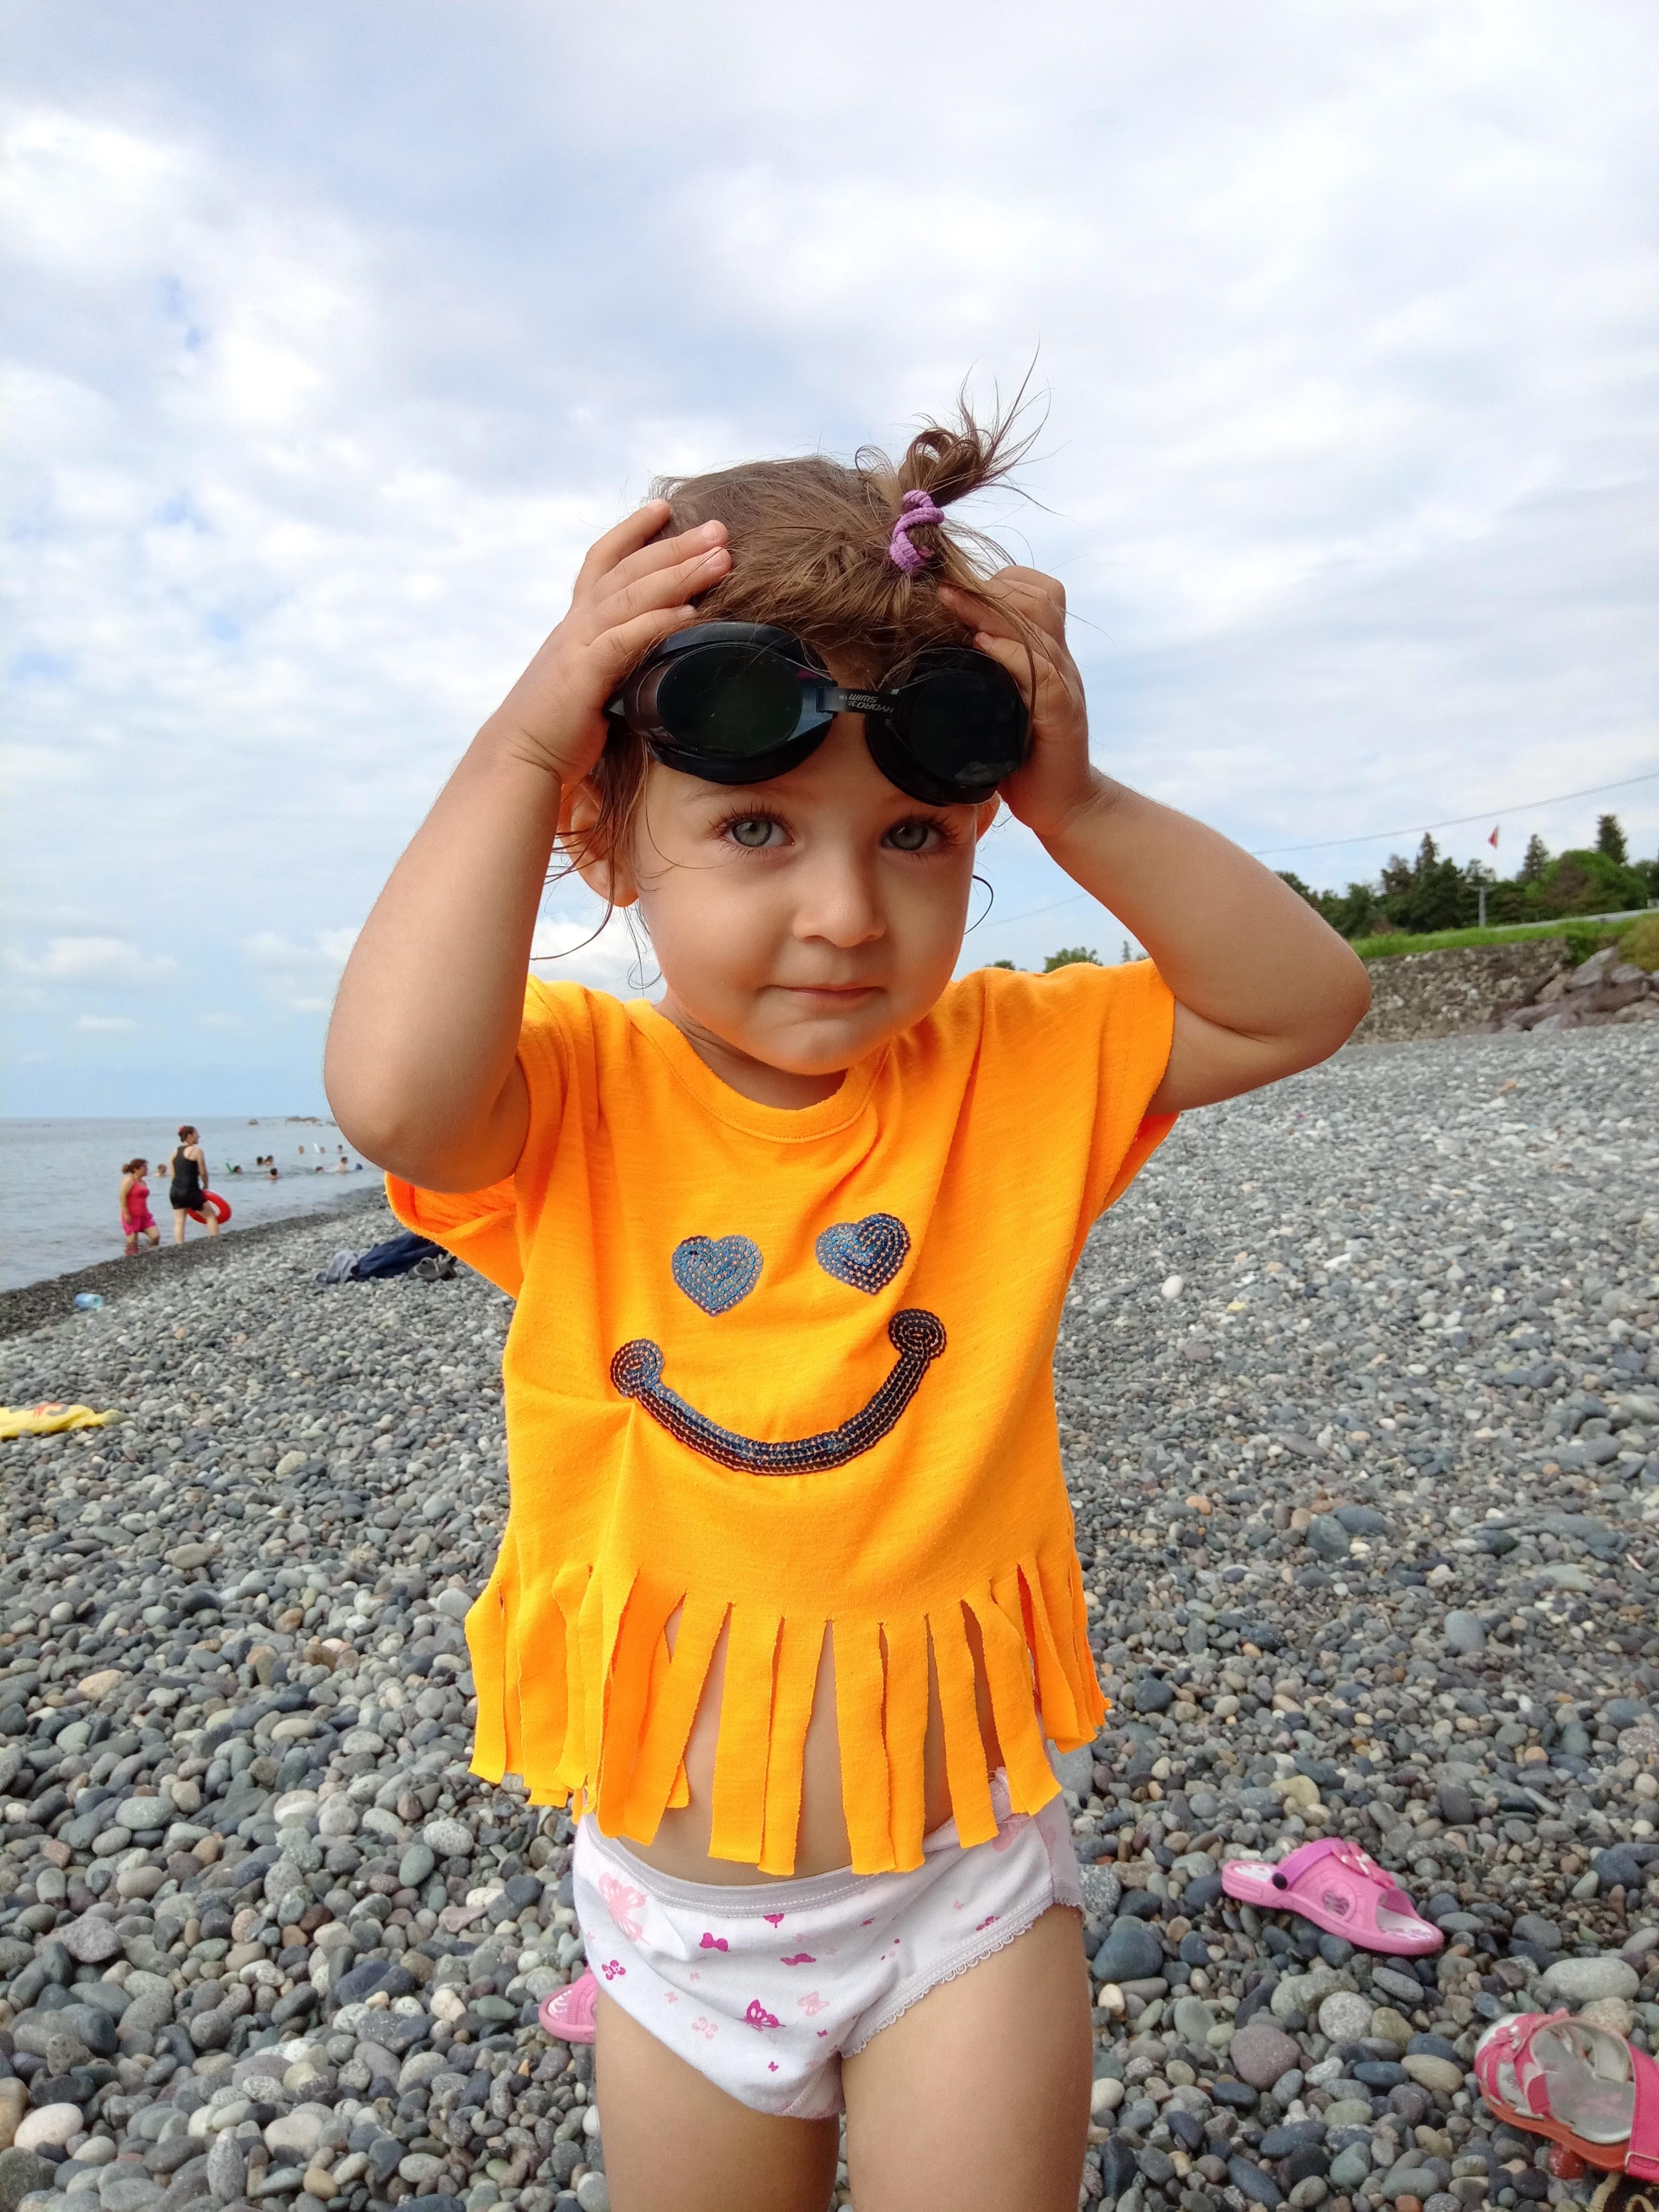
beach, bokeh, happiness, innocent, life, nature, sea, water, vacation, yellow, summer, fun, sunglasses, child, happy, smile, travel, tourism